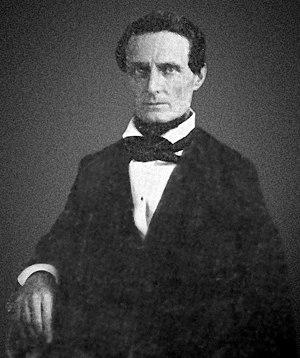
Jefferson Davis, né le 3 juin 1808 à Fairview et mort le 6 décembre 1889 à La Nouvelle-Orléans, est un officier et homme d'État américain, président des États confédérés pendant la guerre de Sécession.